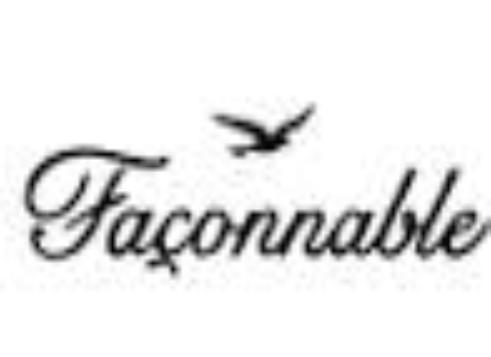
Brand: Faconnable
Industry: Clothes